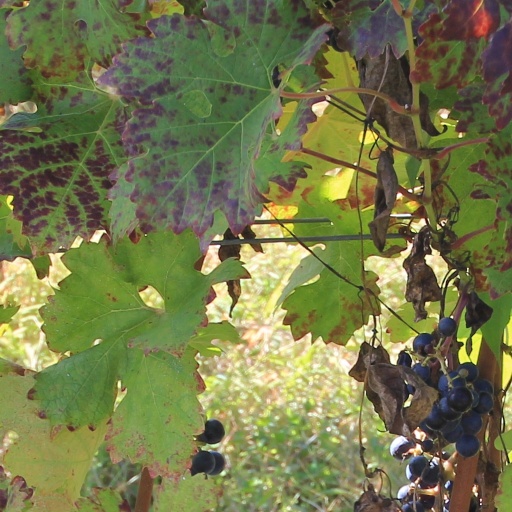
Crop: grape